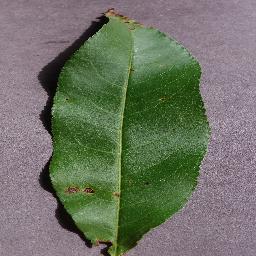
Label: Peach___Bacterial_spot